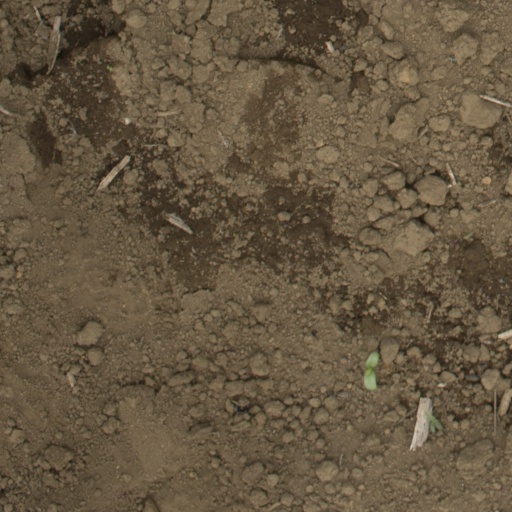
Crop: Jerusalem artichoke